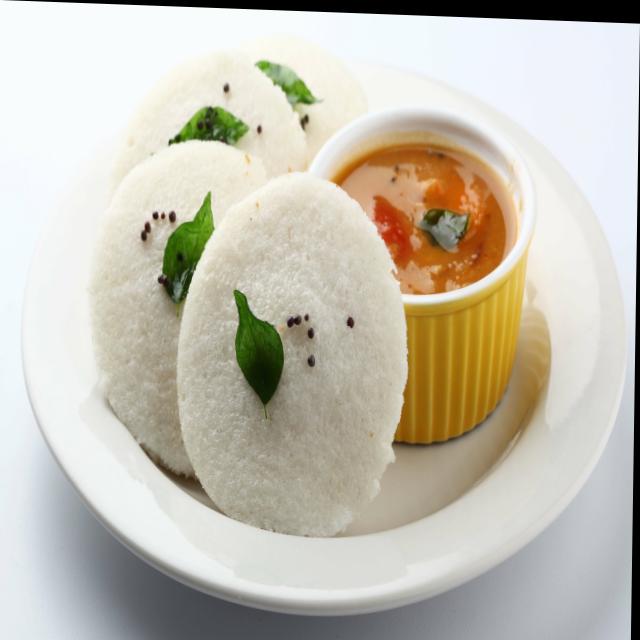
Dish: idli